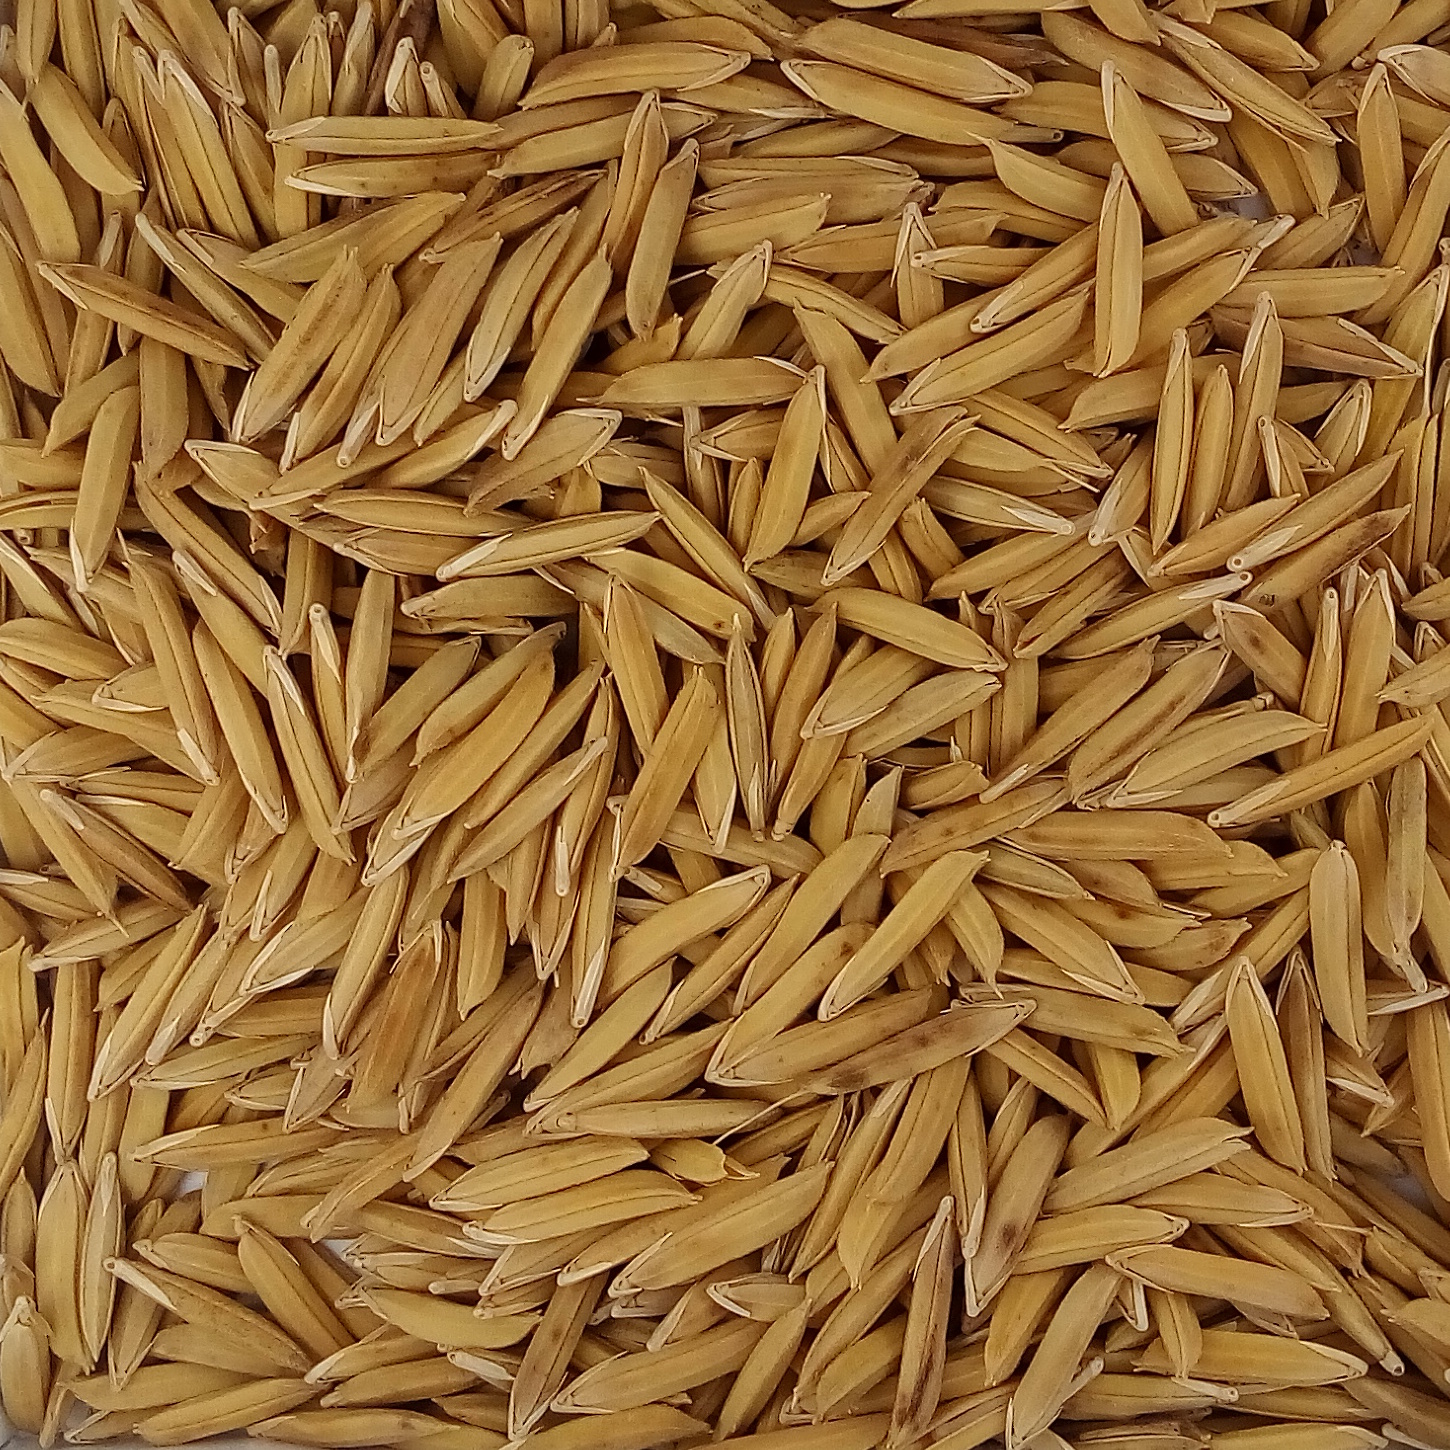
Rice seed variety: 1121